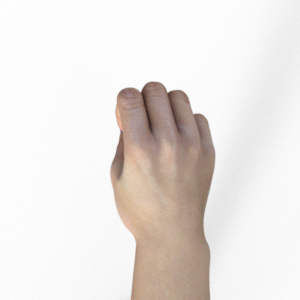
Label: rock